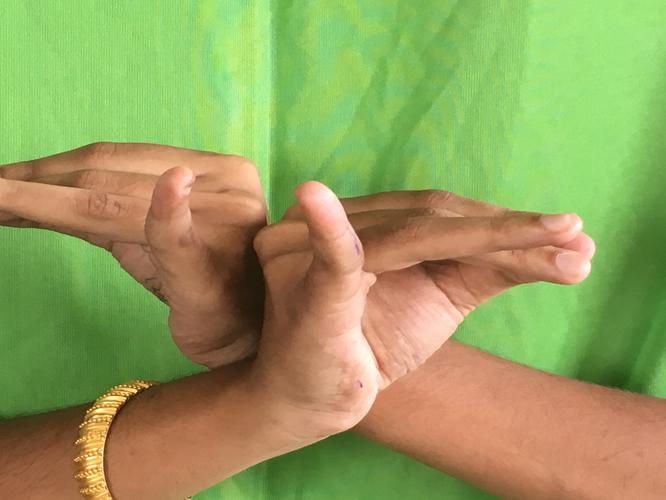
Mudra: Katakavardhana
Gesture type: double_hand